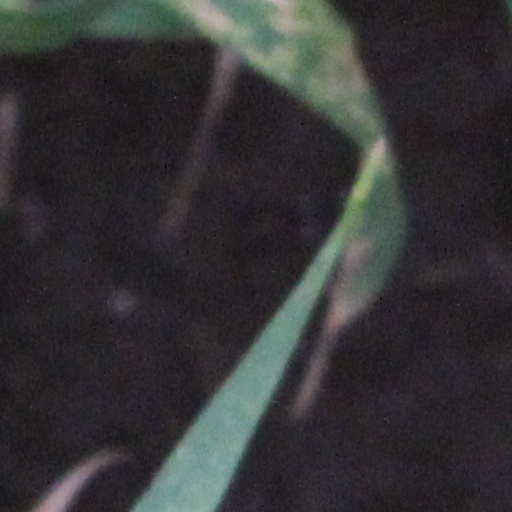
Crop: wheat